Law enforcement response to the January 6 United States Capitol attack

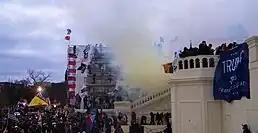
Tear gas on the west Capitol steps at 4:20p.m.

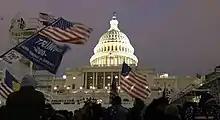
Pro-Trump protesters around the Capitol on the evening of January 6

Law enforcement's failure to prevent the mob from breaching the Capitol attracted scrutiny to the Capitol Police and other police agencies involved. The Capitol Police, which has jurisdiction over an area of around , is one of the largest and best-funded police forces in the United States, with around 2,000 officers, an annual budget of more than $460 million, access to a substantial arsenal, and extensive experience of responding to protests and high-profile events; it has more than tripled in size since 1996. Prior to the attack, the barriers erected were low and most officers were in regular uniforms rather than riot gear, aimed at managing a protest rather than deterring an attack. Policing experts criticized the Capitol Police's preparation and initial response, saying the agency had underestimated the potential threat from Trump supporters, unwisely allowed rioters to gather on the Capitol steps, and failed to immediately arrest the rioters, or otherwise respond to the disorder, after the forced entry.